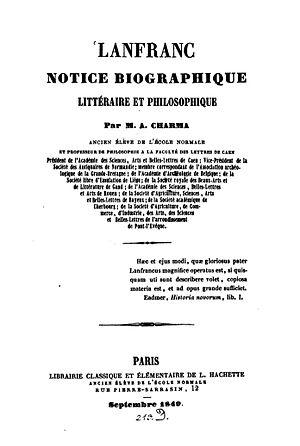
Page de titre de “Lanfranc, notice biographique, littéraire et philosophique” d'Antoine Charma, 1849.
Antoine Charma, né le 27 nivôse an IX à La Charité-sur-Loire et mort le 5 août 1869 à Caen, est un philosophe, archéologue et paléographe français.